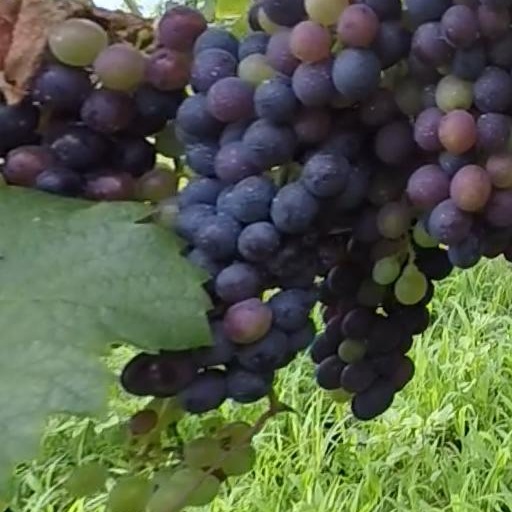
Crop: grape